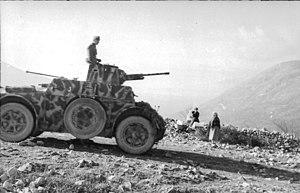
En 1940, l'Armée italienne recevait un nouveau modèle d'automitrailleuse : l'Autoblinda Modelo 40. Ce modèle fut amélioré en 1941 et 1943 donnant naissance aux AB41 et AB43. Ils connurent la Guerre du désert, les Balkans, et pour certains, le Front de l'Est.